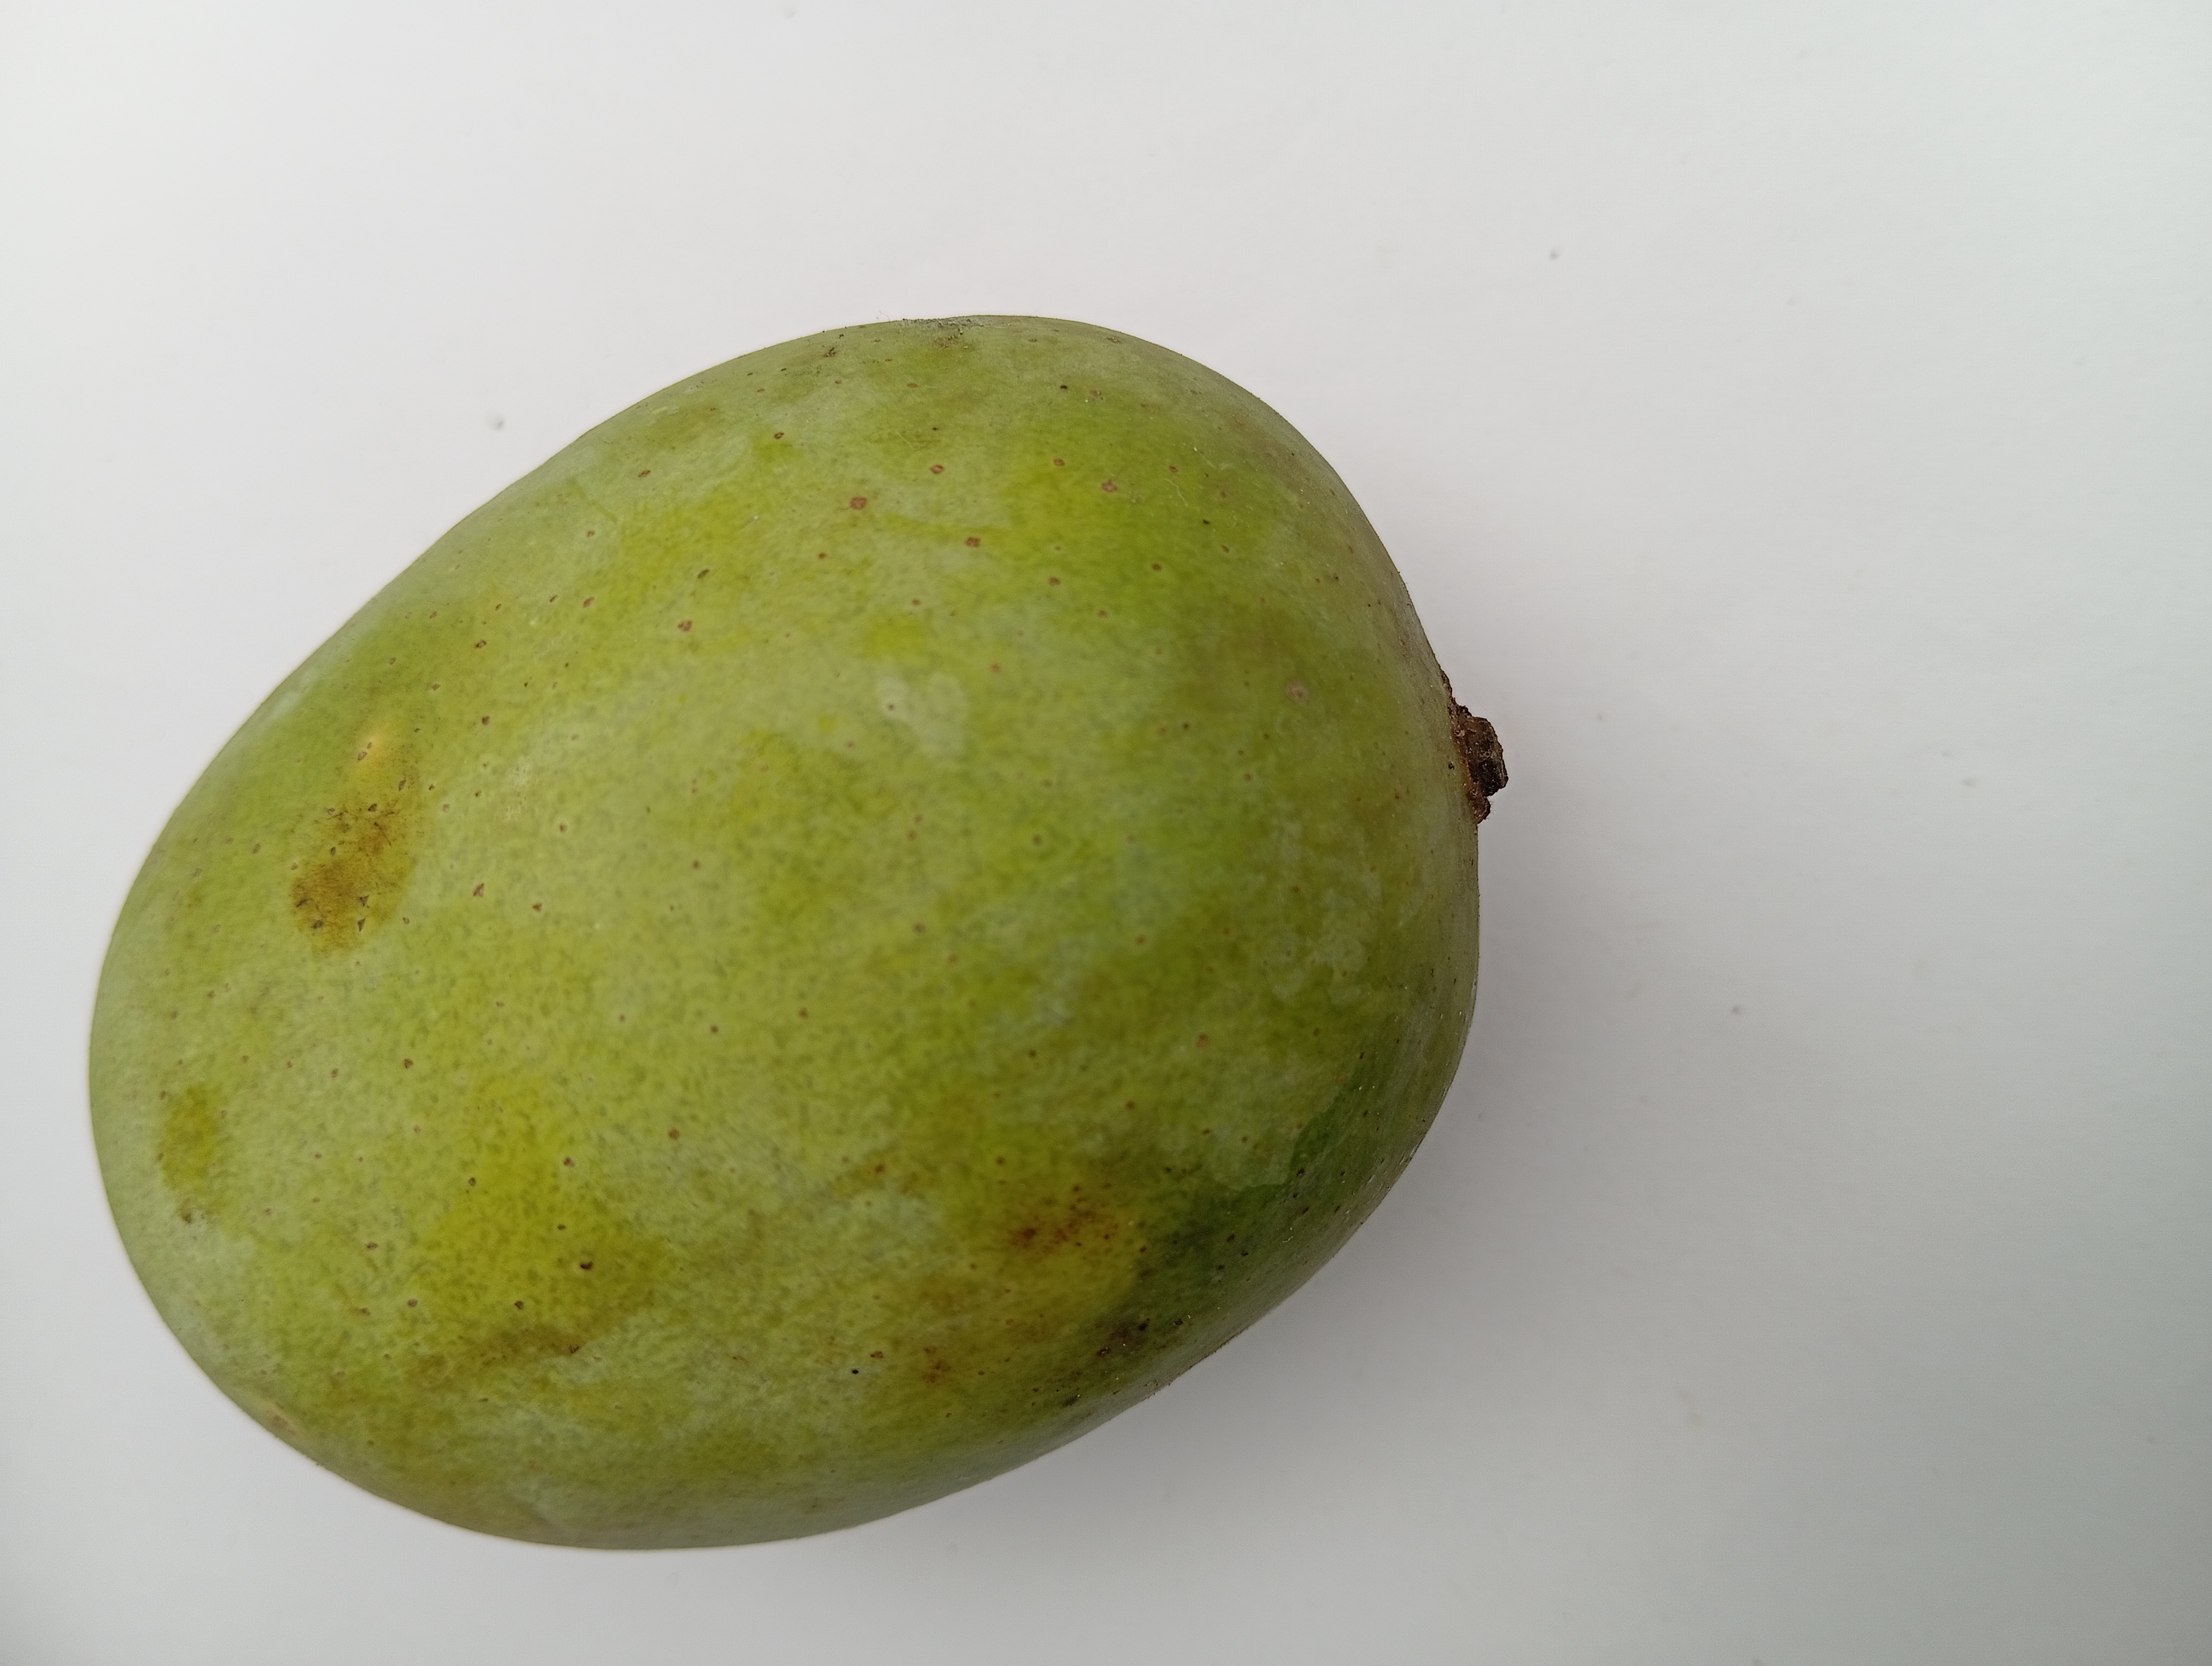
Mango variety: Langra